Corliss Williamson

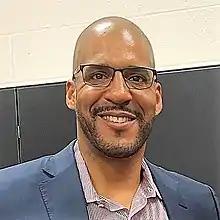
Williamson in 2021

Corliss Mondari Williamson (born December 4, 1973) is an American basketball coach who serves as an assistant coach for the Minnesota Timberwolves of the National Basketball Association (NBA). He is also a former player who played for four teams during his 12-year career. He previously served as an assistant coach for the Phoenix Suns. His nickname is "Big Nasty", a moniker he received from his AAU coach when he was 13. Williamson was a dominating power forward in college at Arkansas, but an undersized power forward in the NBA and mostly played at the small forward position.